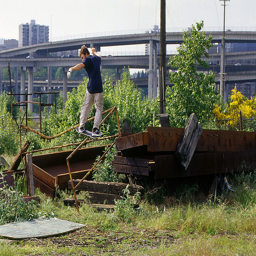
A man flying through the air while riding a skateboard.
A man skateboarding on a railing that is attached to an old deck area in the middle of a field.
Skateboarder riding the rails of a derelict building
The man is going down a pipe on his skateboard.
Man on a skate board going down old rusty bars.